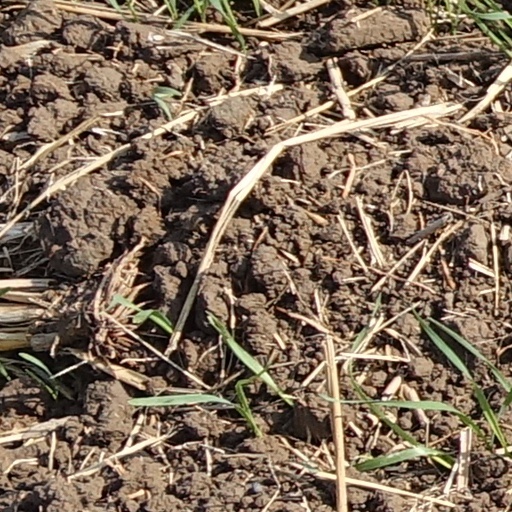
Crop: wheat